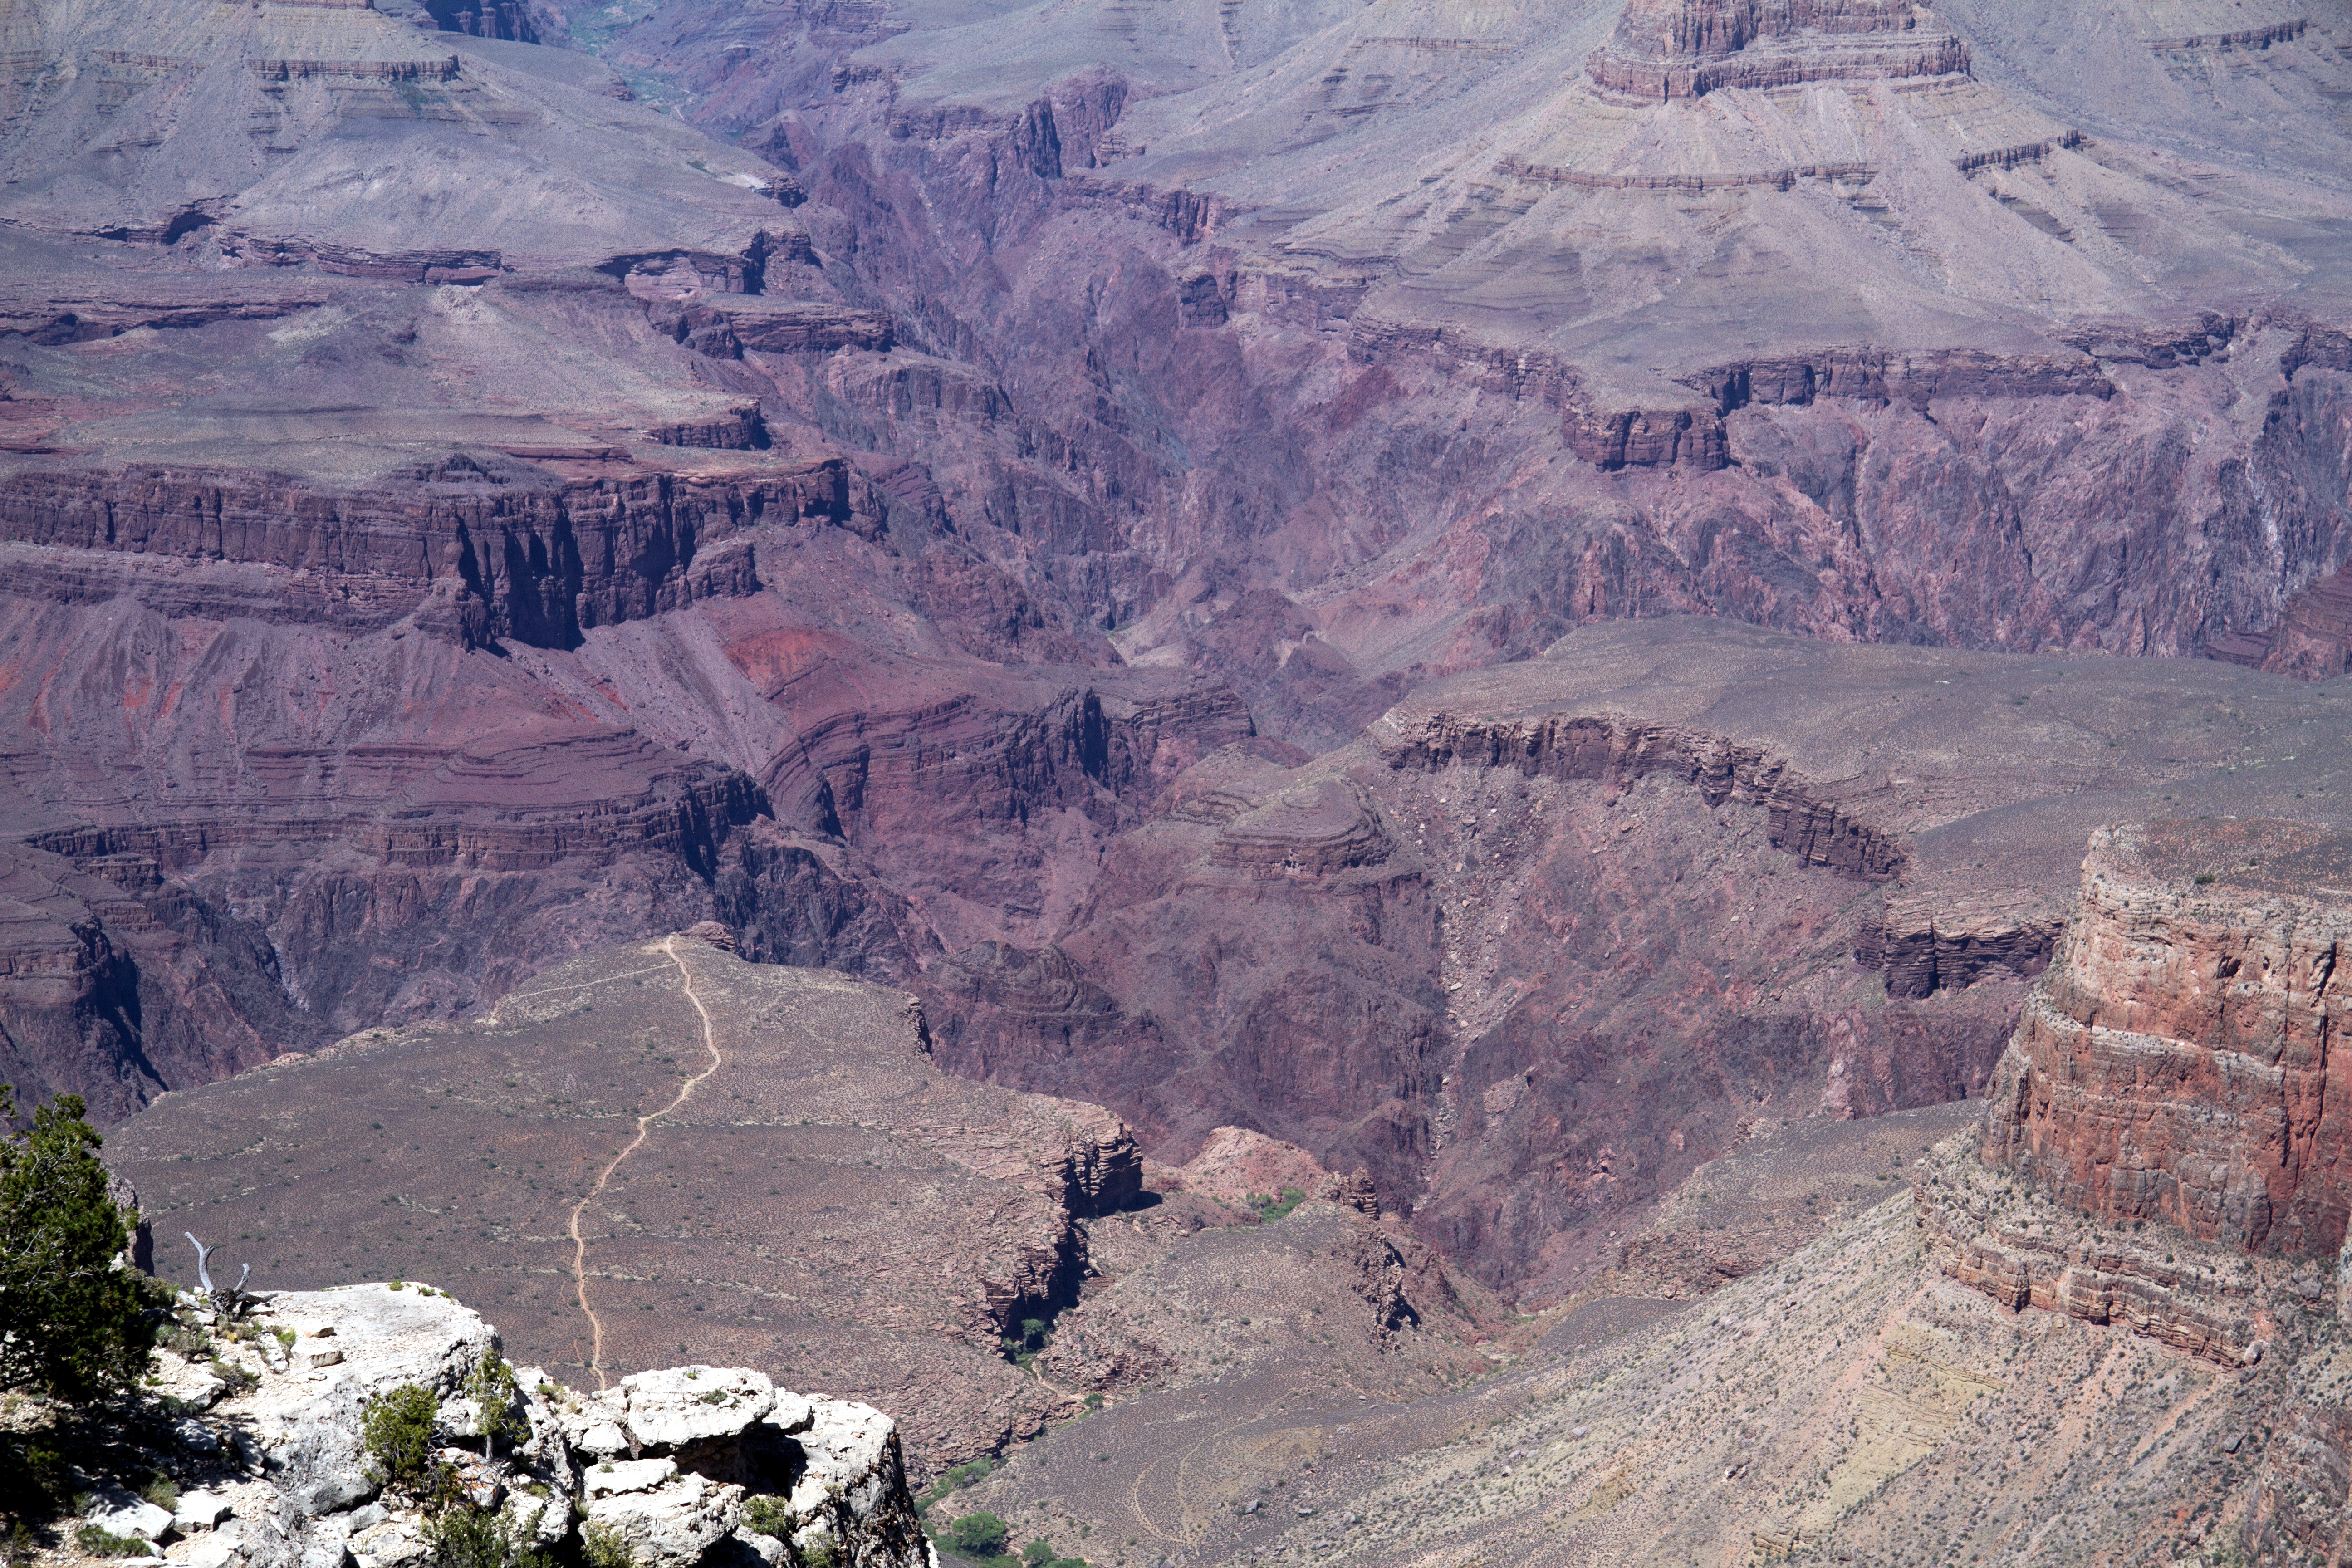
valley, mountain range, canyon, grand canyon, national park, arizona, places of interest, geology, badlands, plateau, wadi, landform, grand canyon national park, colorado river, geographical feature